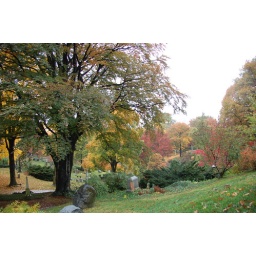
Mt Auburn Cemetery: Looking down the hill from near the base of Washington Tower